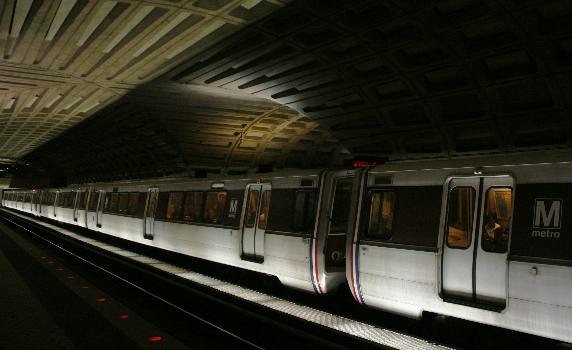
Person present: No